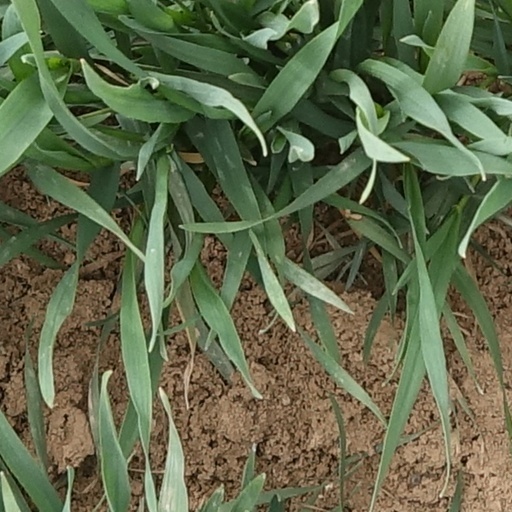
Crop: wheat